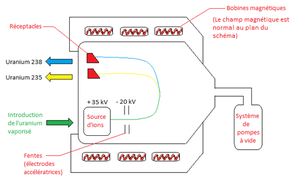
Figure 2. Schéma du montage du calutron
Un calutron est un spectroscope de masse utilisé pour la séparation isotopique de l'uranium. Il a été mis au point par Ernest Orlando Lawrence pendant le projet Manhattan et ressemble au cyclotron qu'il a inventé. Son nom est une abréviation de « Cal. U.-tron », en l'honneur de l'université de Californie, où travaille Ernest Lawrence, qui supervise le Laboratoire national de Los Alamos. Le projet Manhattan a œuvré à la mise en place d'installations industrielles d'enrichissement de l'uranium au Y-12 National Security Complex à Oak Ridge, à proximité du Laboratoire national d'Oak Ridge. C'est de ce complexe qu'est provenu la majorité de l'uranium qui a servi à fabriquer Little Boy, bombe atomique larguée sur Hiroshima en 1945.